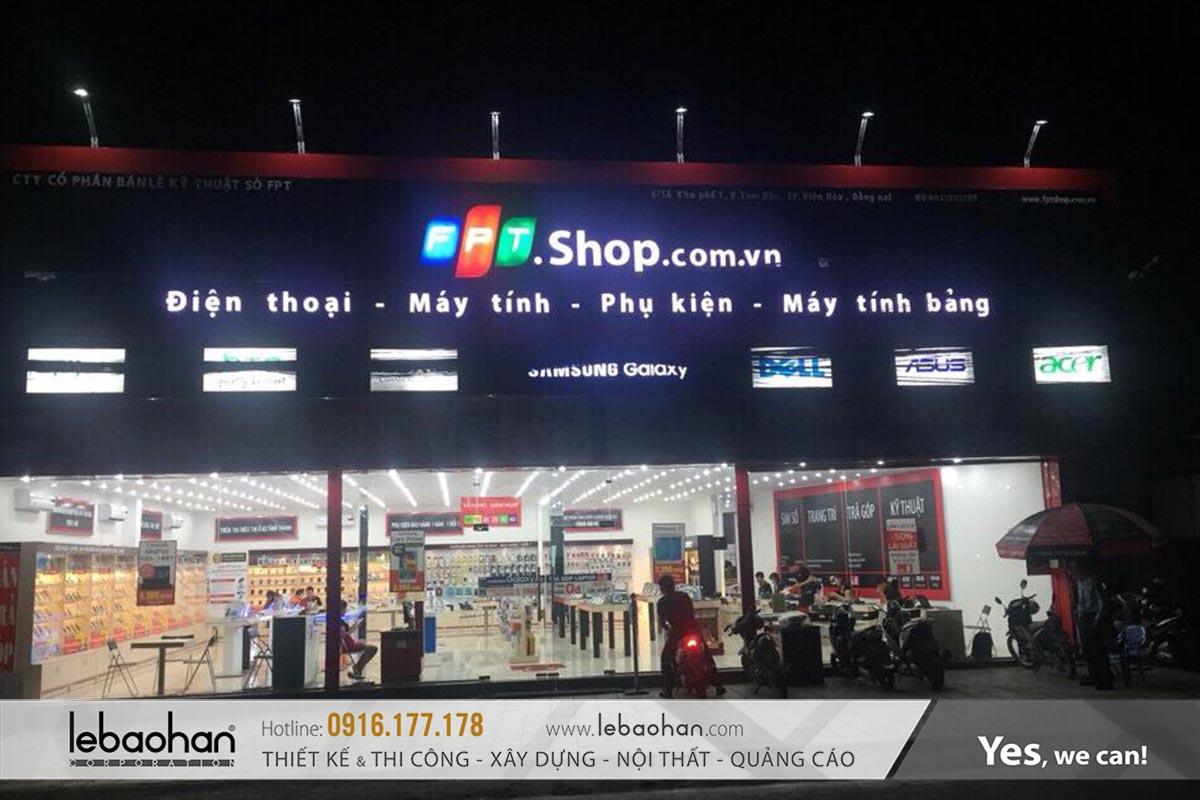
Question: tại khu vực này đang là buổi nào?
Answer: tại khu vực này đang là buổi tối